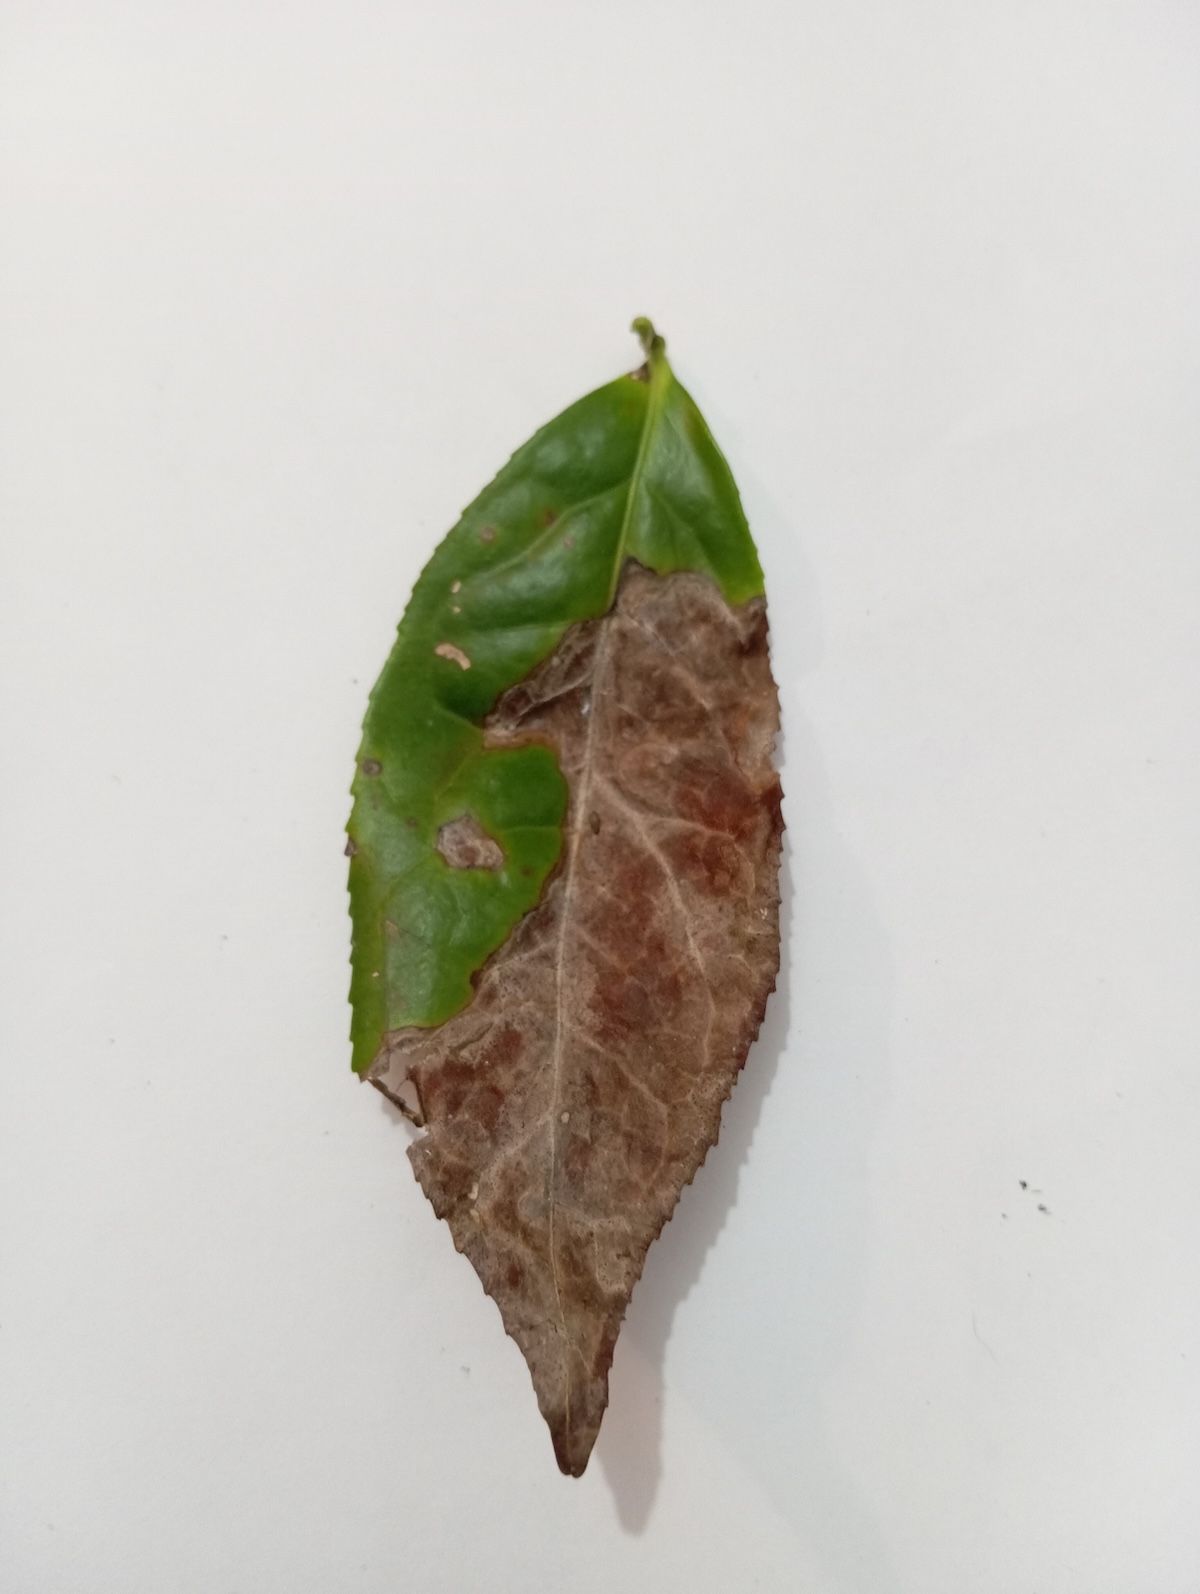
Label: Brown Blight